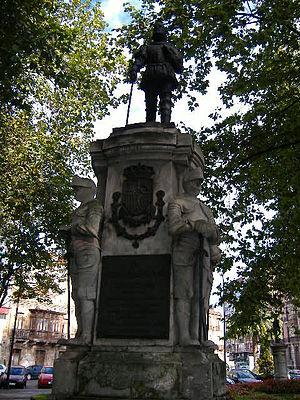
Pedro Menéndez de Avilés, né à Avilés dans les Asturies le 15 février 1519 et mort à Santander le 17 septembre 1574, est un noble et marin espagnol qui fut corsaire, puis amiral.